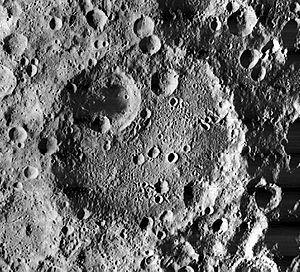
Gagarine est un des plus grands cratères lunaires, situé dans l'hémisphère sud de la face cachée, localisé près du cratère Pavlov au sud-ouest, et du cratère Keeler au nord est. Il a été nommé en hommage au premier humain à être allé dans l'espace, Youri Gagarine.